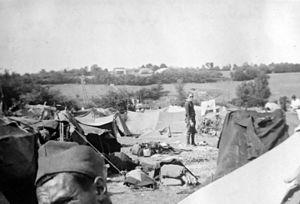
Camps de prisonniers de Charroux dans la Vienne, du 24 juin au 2 juillet 1940.
Charroux est une commune du Centre-Ouest de la France, située dans le département de la Vienne en région Nouvelle-Aquitaine.